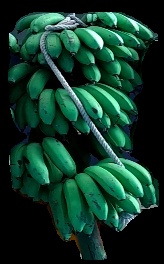
Variety: rasbale
Grade: grade2